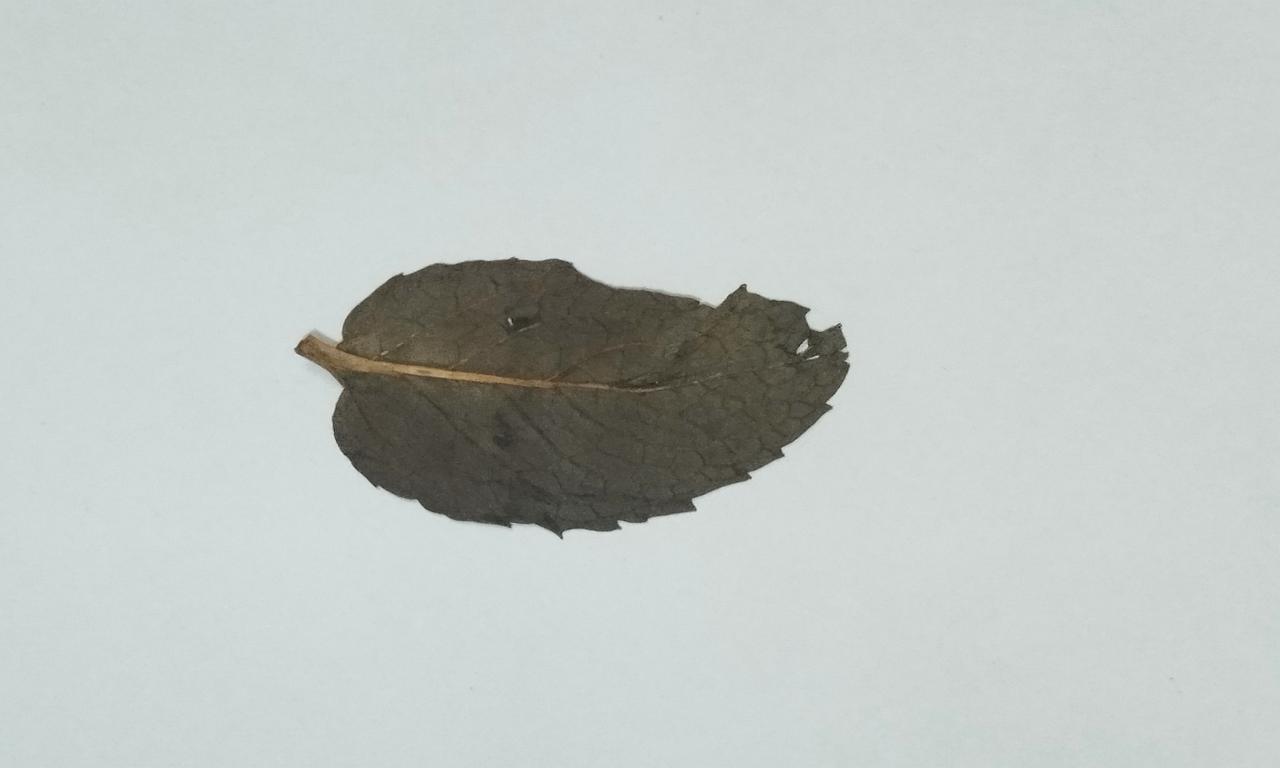
Label: Dried